Information appliance

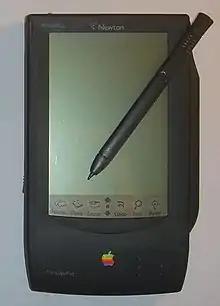
A Newton PDA

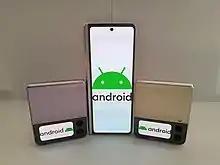
Android smartphones

An information appliance (IA) is an appliance that is designed to easily perform a specific electronic function such as playing music, photography, or editing text.